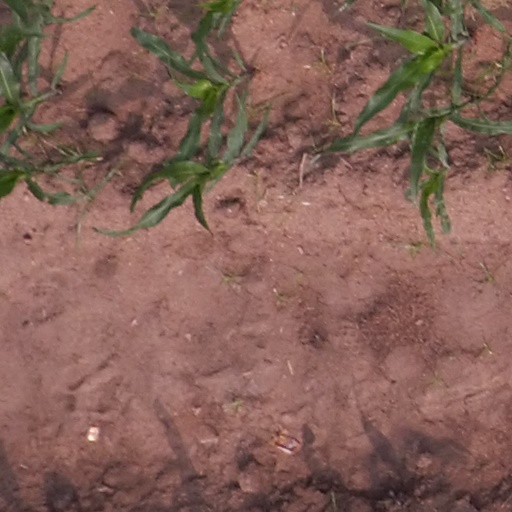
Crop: maize; corn